Hodegon Monastery

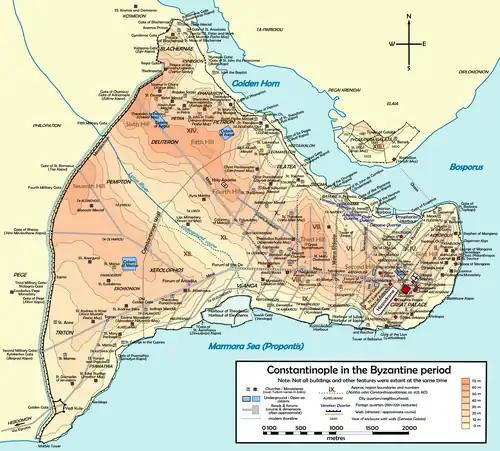
Map of Byzantine Constantinople (The Hodegon Monastery is found in the middle of the eastern coastline, due east of the Haga Sophia)

The Hodegon Monastery (also Monastery of the Panaghia Hodegetria or Monastery of the Hodegoi) in Constantinople was allegedly founded by Saint Pulcheria (399–453), a daughter of Emperor Arcadius. The monastery is considered one of the three main Marian foundations built in the city along with the Blachernai and the Chalkoprateia.